Djedkare Isesi

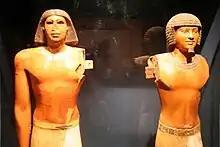
Two statues of Ptahhotep, a vizier during Djedkare's reign

The reign of Djedkare heralded a new period in the history of the Old Kingdom. First, he did not build a sun temple, as his predecessors had done since the time of Userkaf, some 80 years earlier. This may be a result of the increased prominence of Osiris compared with the sun god Ra during the late Fifth Dynasty. The rise of Osiris corresponds to changes in the role of the king with respect to the wider Egyptian society. In particular, the king loses his role as the sole guarantor of the afterlife, which now becomes available beyond the immediate royal circle. These changes demythologise the king's position and, as the Egyptologist Hans Goedicke writes, make him fully human yet still socially dominant.